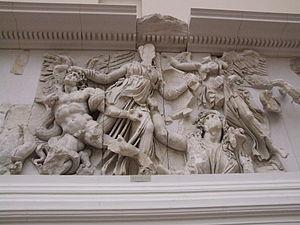
Dans la mythologie grecque, Alcyonée est un Géant, fils d'Ouranos et de Gaïa. Il fut un des meneurs lors de la Gigantomachie : il écrasa en un seul coup vingt compagnons d'Héraclès en lançant un énorme rocher. Comme il était invincible tant qu'il restait sur sa terre natale, le demi-dieu le saisit et le traîna en dehors, puis il lui perça le cœur d'une flèche empoisonnée.